Raiden (video game)

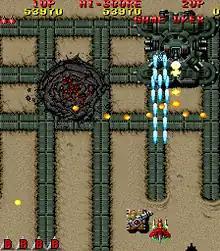
Arcade version screenshot

"Raiden" is a vertically scrolling shoot 'em up game consisting of eight stages of increasing difficulty. In each stage, the player maneuvers the Fighting Thunder craft, engaging various enemies and avoiding their attacks. In cooperative play, both players can generate special projectiles that damage enemies by shooting the other player craft. After completing the eighth and final stage, the player returns to the first stage with the difficulty increased.